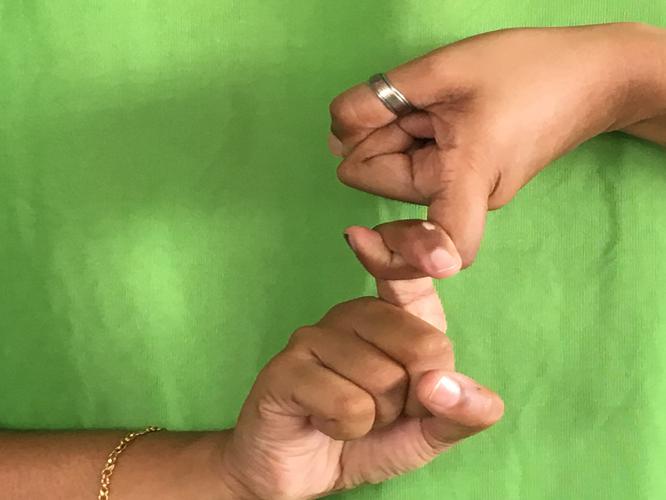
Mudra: Pasha
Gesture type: double_hand